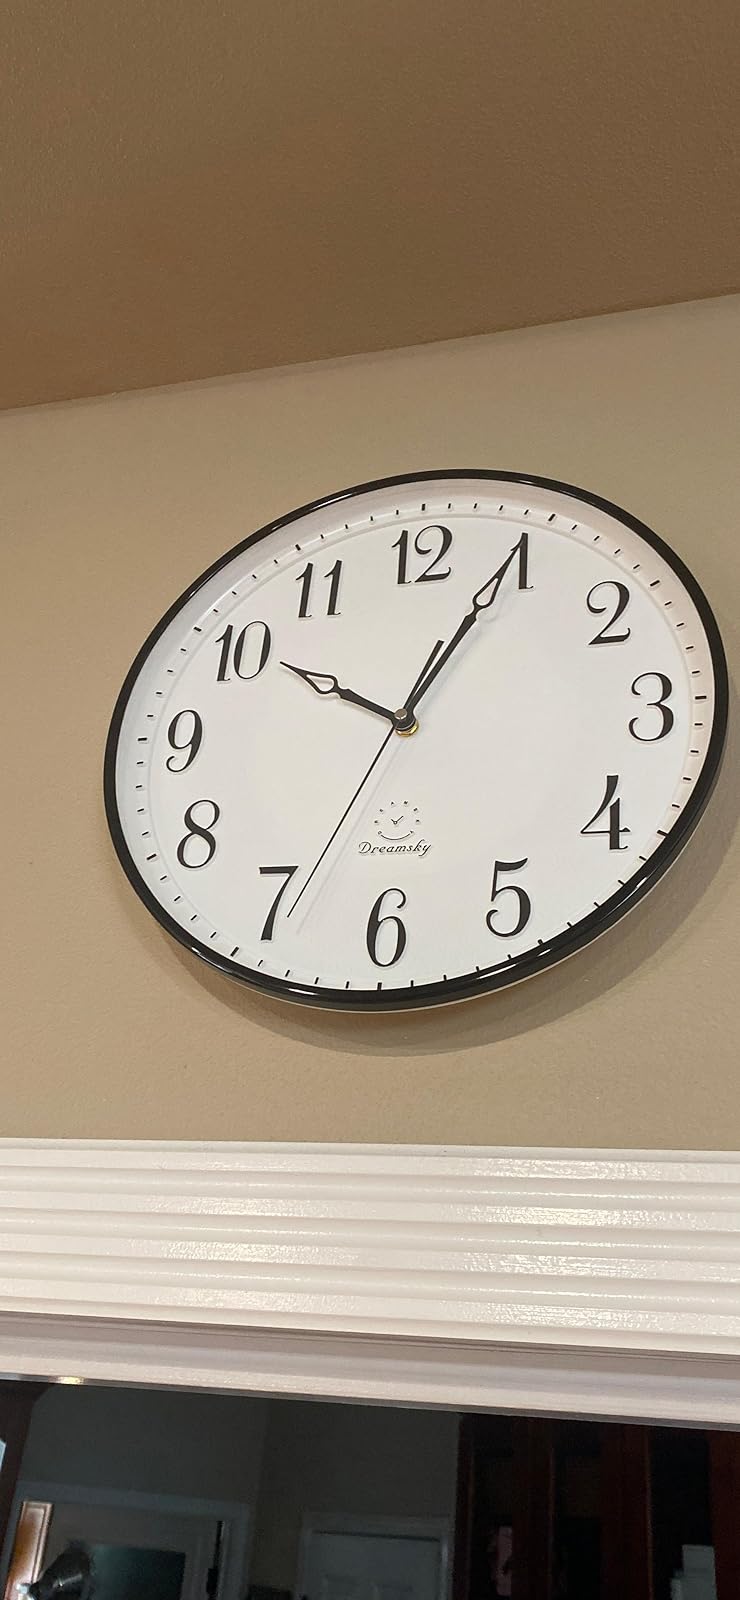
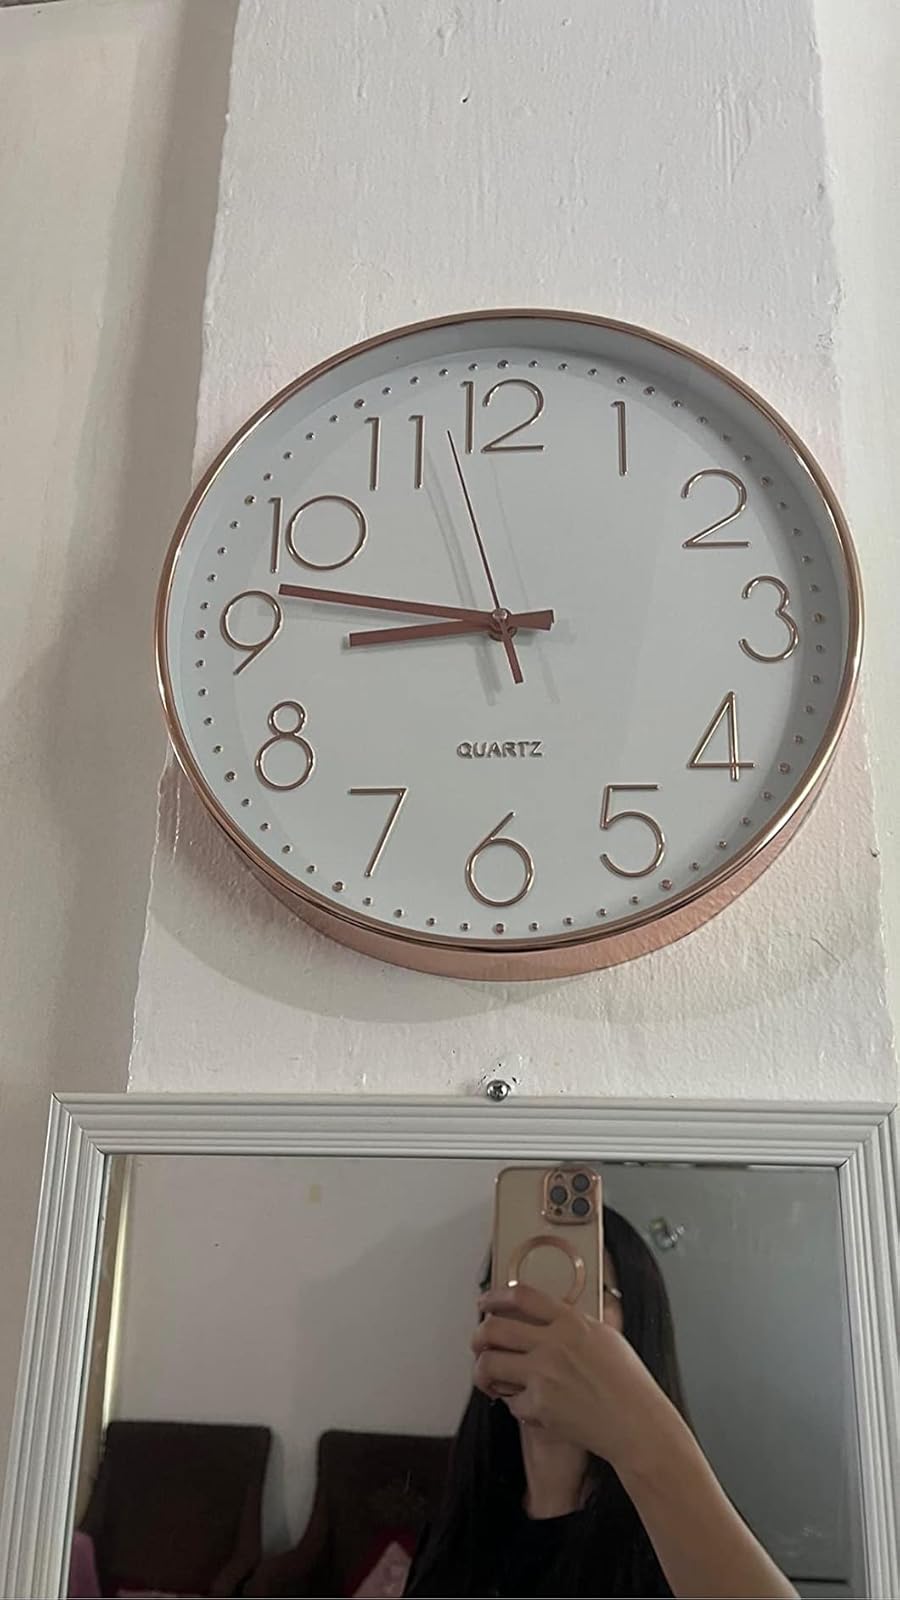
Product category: clock
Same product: no